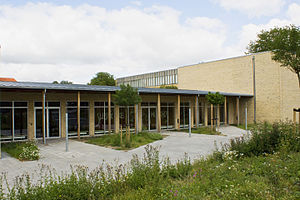
Slesvigske Musikhus
Slesvigske Musikhus i Haderslev,